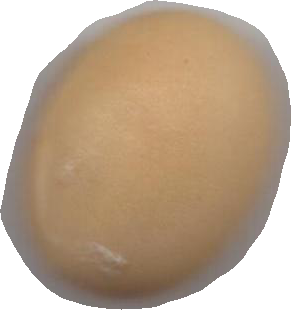
Variety: Grobogan